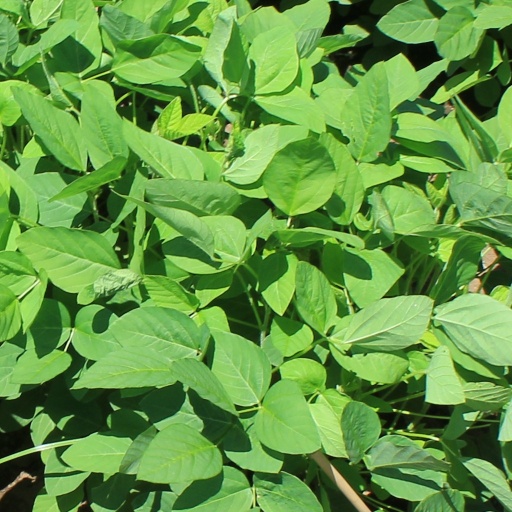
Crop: soybean